United States Indo-Pacific Command

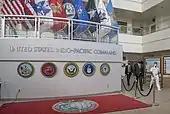
The command was renamed from "Pacific Command" to "Indo-Pacific Command" in 2018.

On 30 May 2018, at the change-of-command ceremony between Admirals Harry B. Harris Jr. and Philip S. Davidson, Defense Secretary Jim Mattis announced that Pacific Command has been renamed Indo-Pacific Command "in recognition of the increasing connectivity of the Indian and Pacific Oceans." U.S. officials stated that the change was instituted to "better reflect the command's areas of responsibility, which includes 36 nations as well as both the Pacific and Indian Oceans."